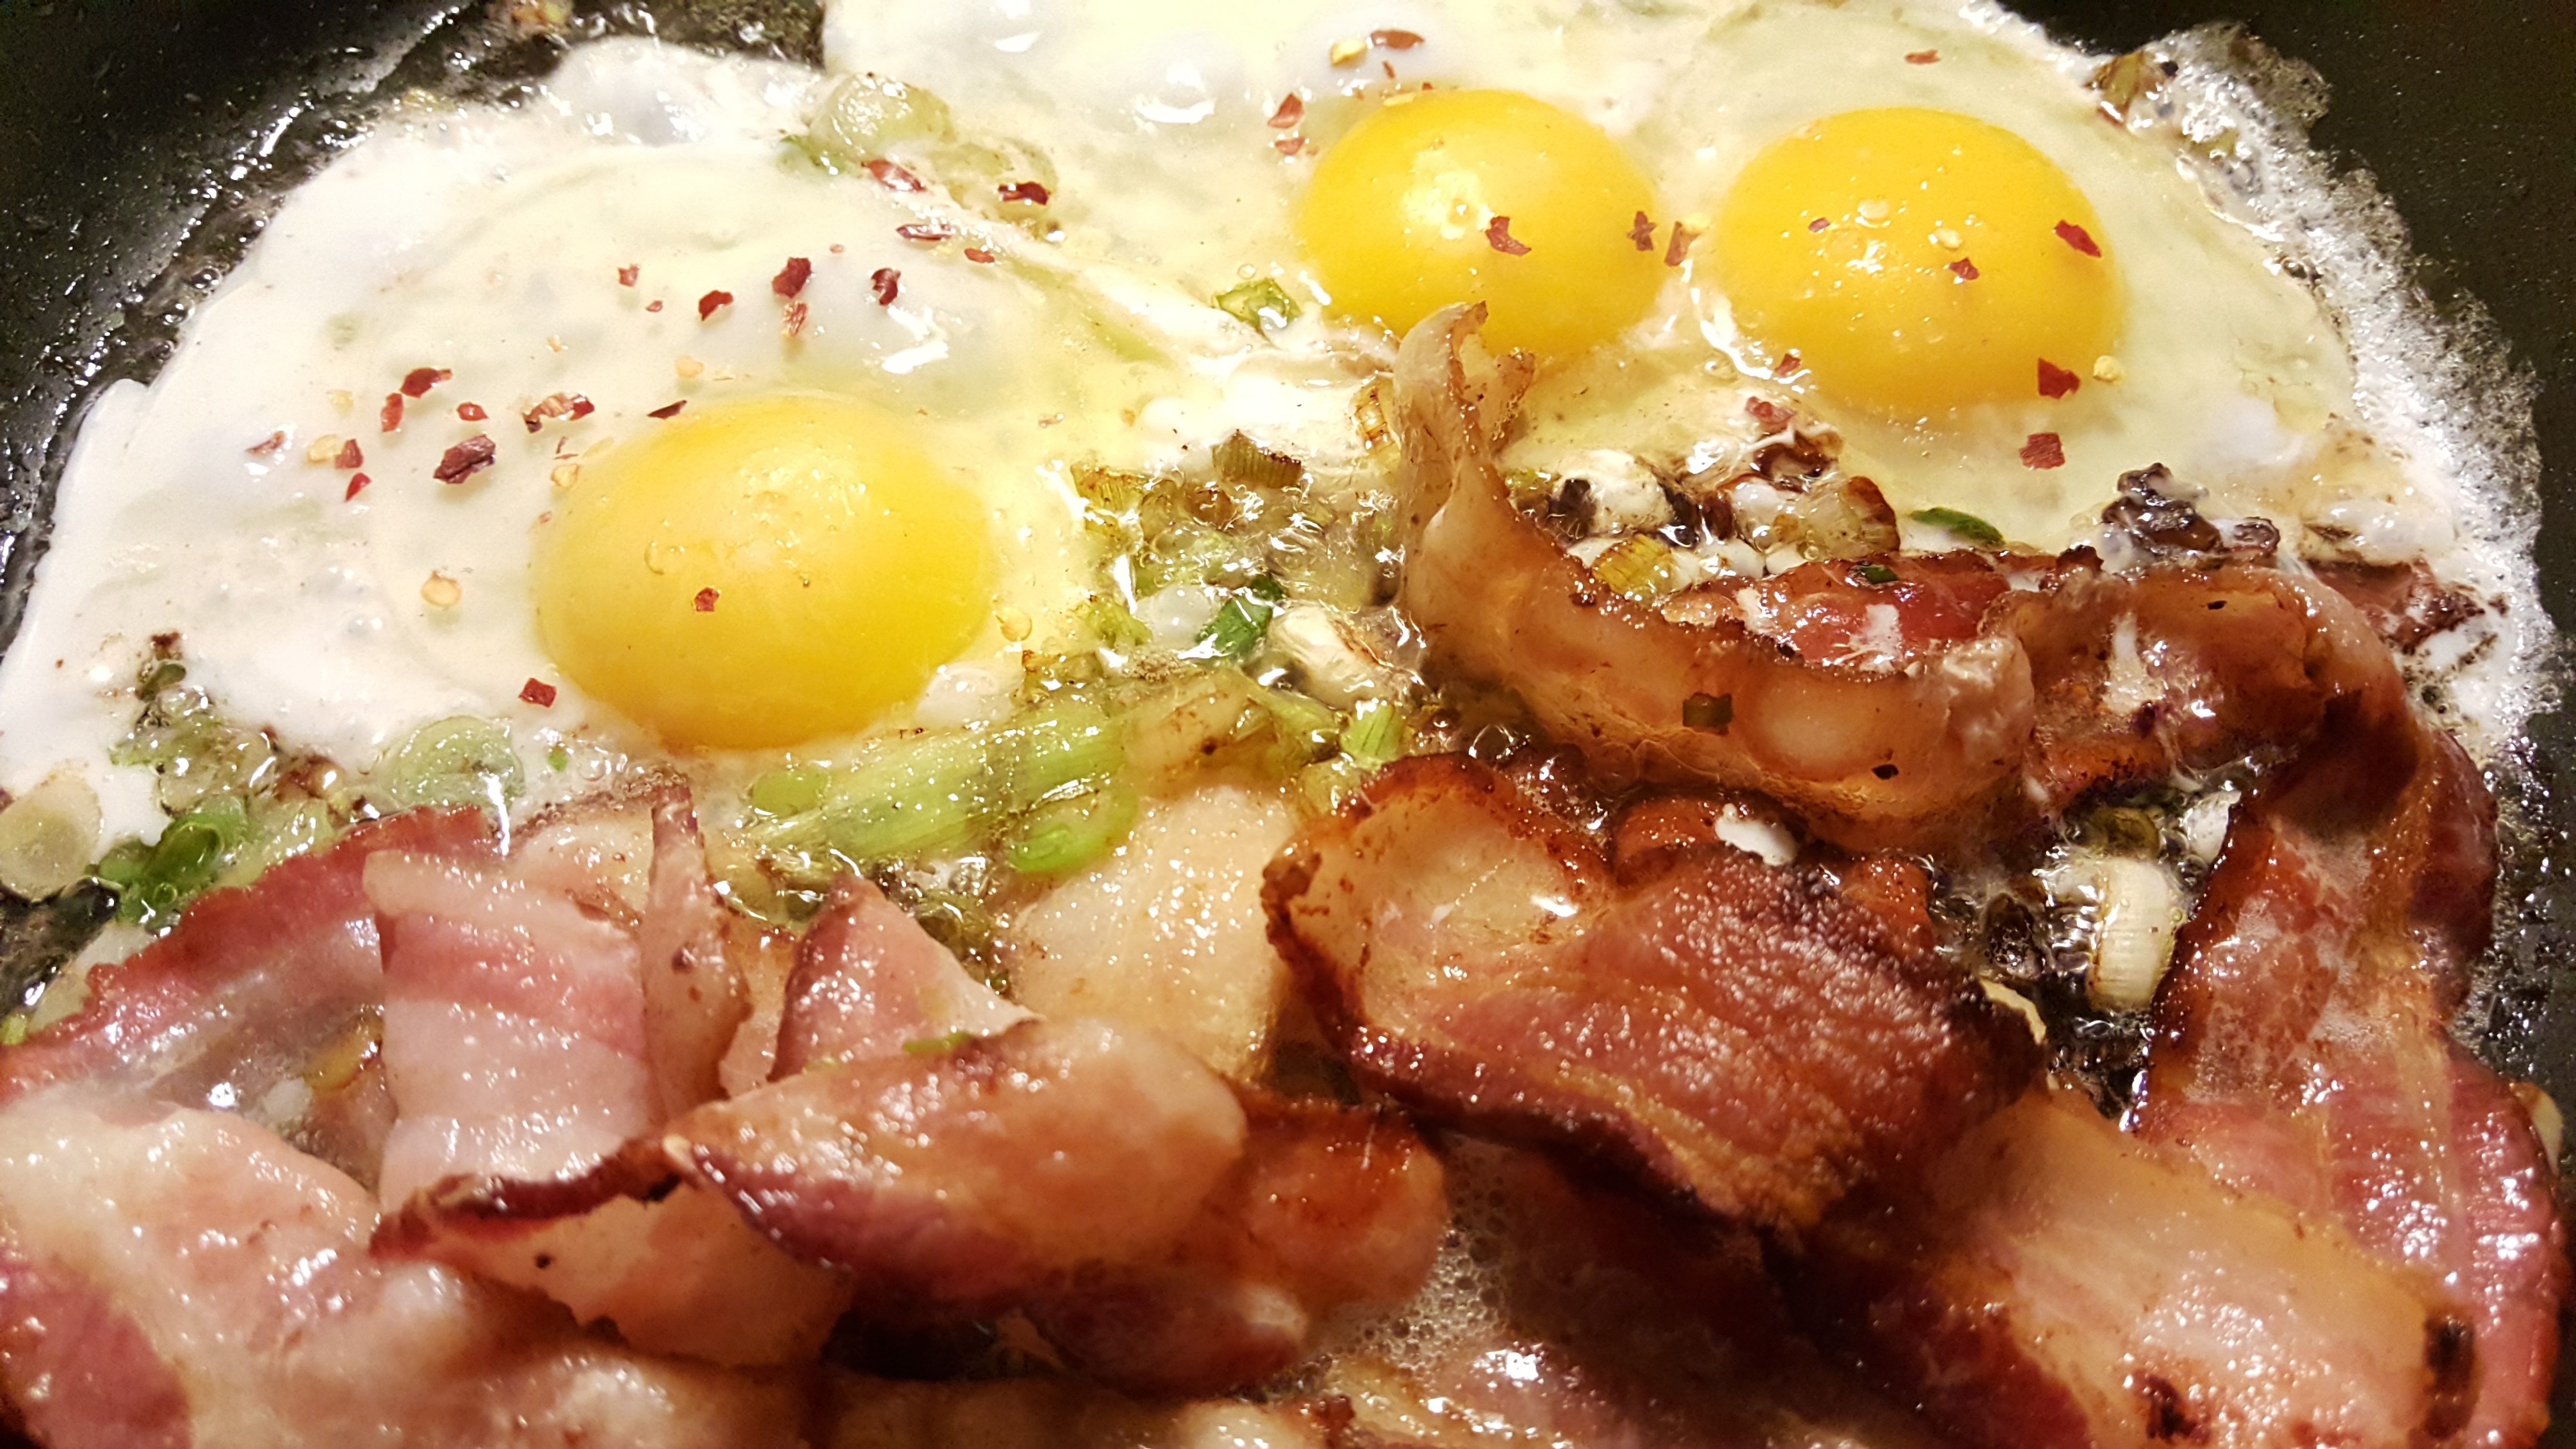
dish, meal, food, produce, breakfast, meat, pork, cuisine, bacon, asian food, roasting, omelette, animal source foods